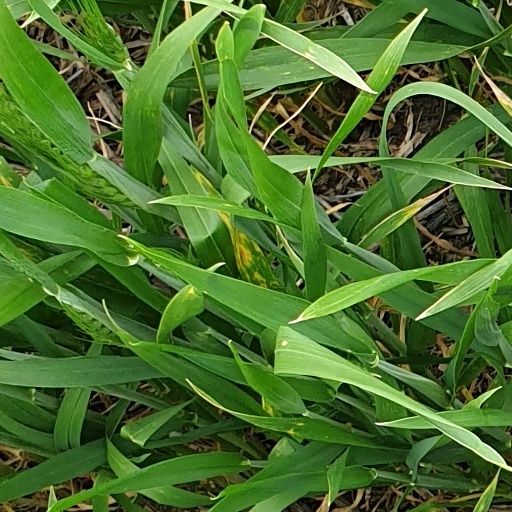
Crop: wheat